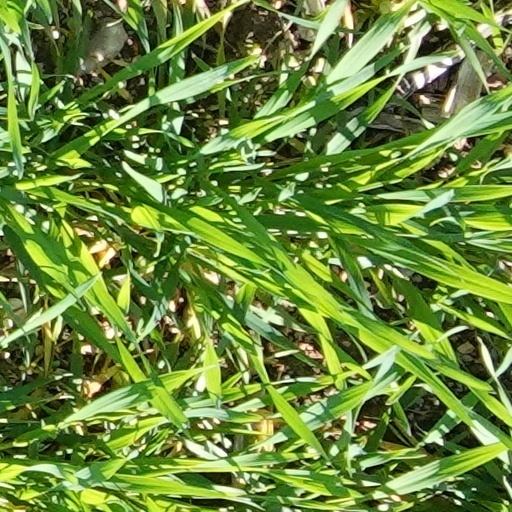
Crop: wheat